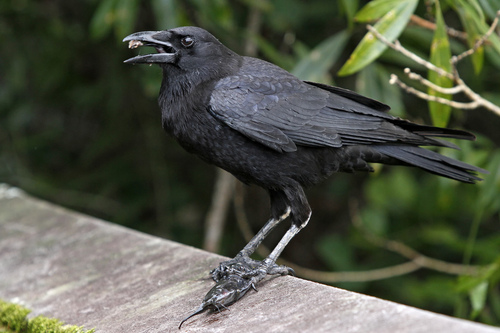
a large, long-legged, thick-necked bird with a heavy, straight bill. in flight, the wings even the legs and bill. when crows molt, the old feathers can appear brownish or scaly
this is a black bird, with a small head, but a big beak.
a medium sized black bird with a black beak.
the bird has a black belly with black wings, tail and head.
a long legged bird with a large beak and jet black feathers and beak.
this bird has wings that are black and has a thick billthe large all black bird features a long sharp beak and brilliant black eyes.
a black bird with a black tarsus, feet and bill, the rectrices are long, the bill is long and downwoards curved
this is a very shiny black bird with a long, thick and curved bill.
the bird is all black and medium sized with black bill.
Species: American Crow